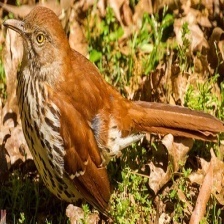
Species: BROWN THRASHER
Scientific name: TOXOSTOMA RUFUM